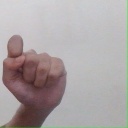
अक्षर: घ